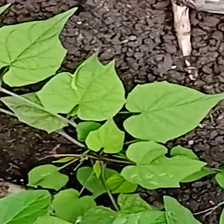
Weed species: Obscure_morning _glory(Ipomoea obscura)